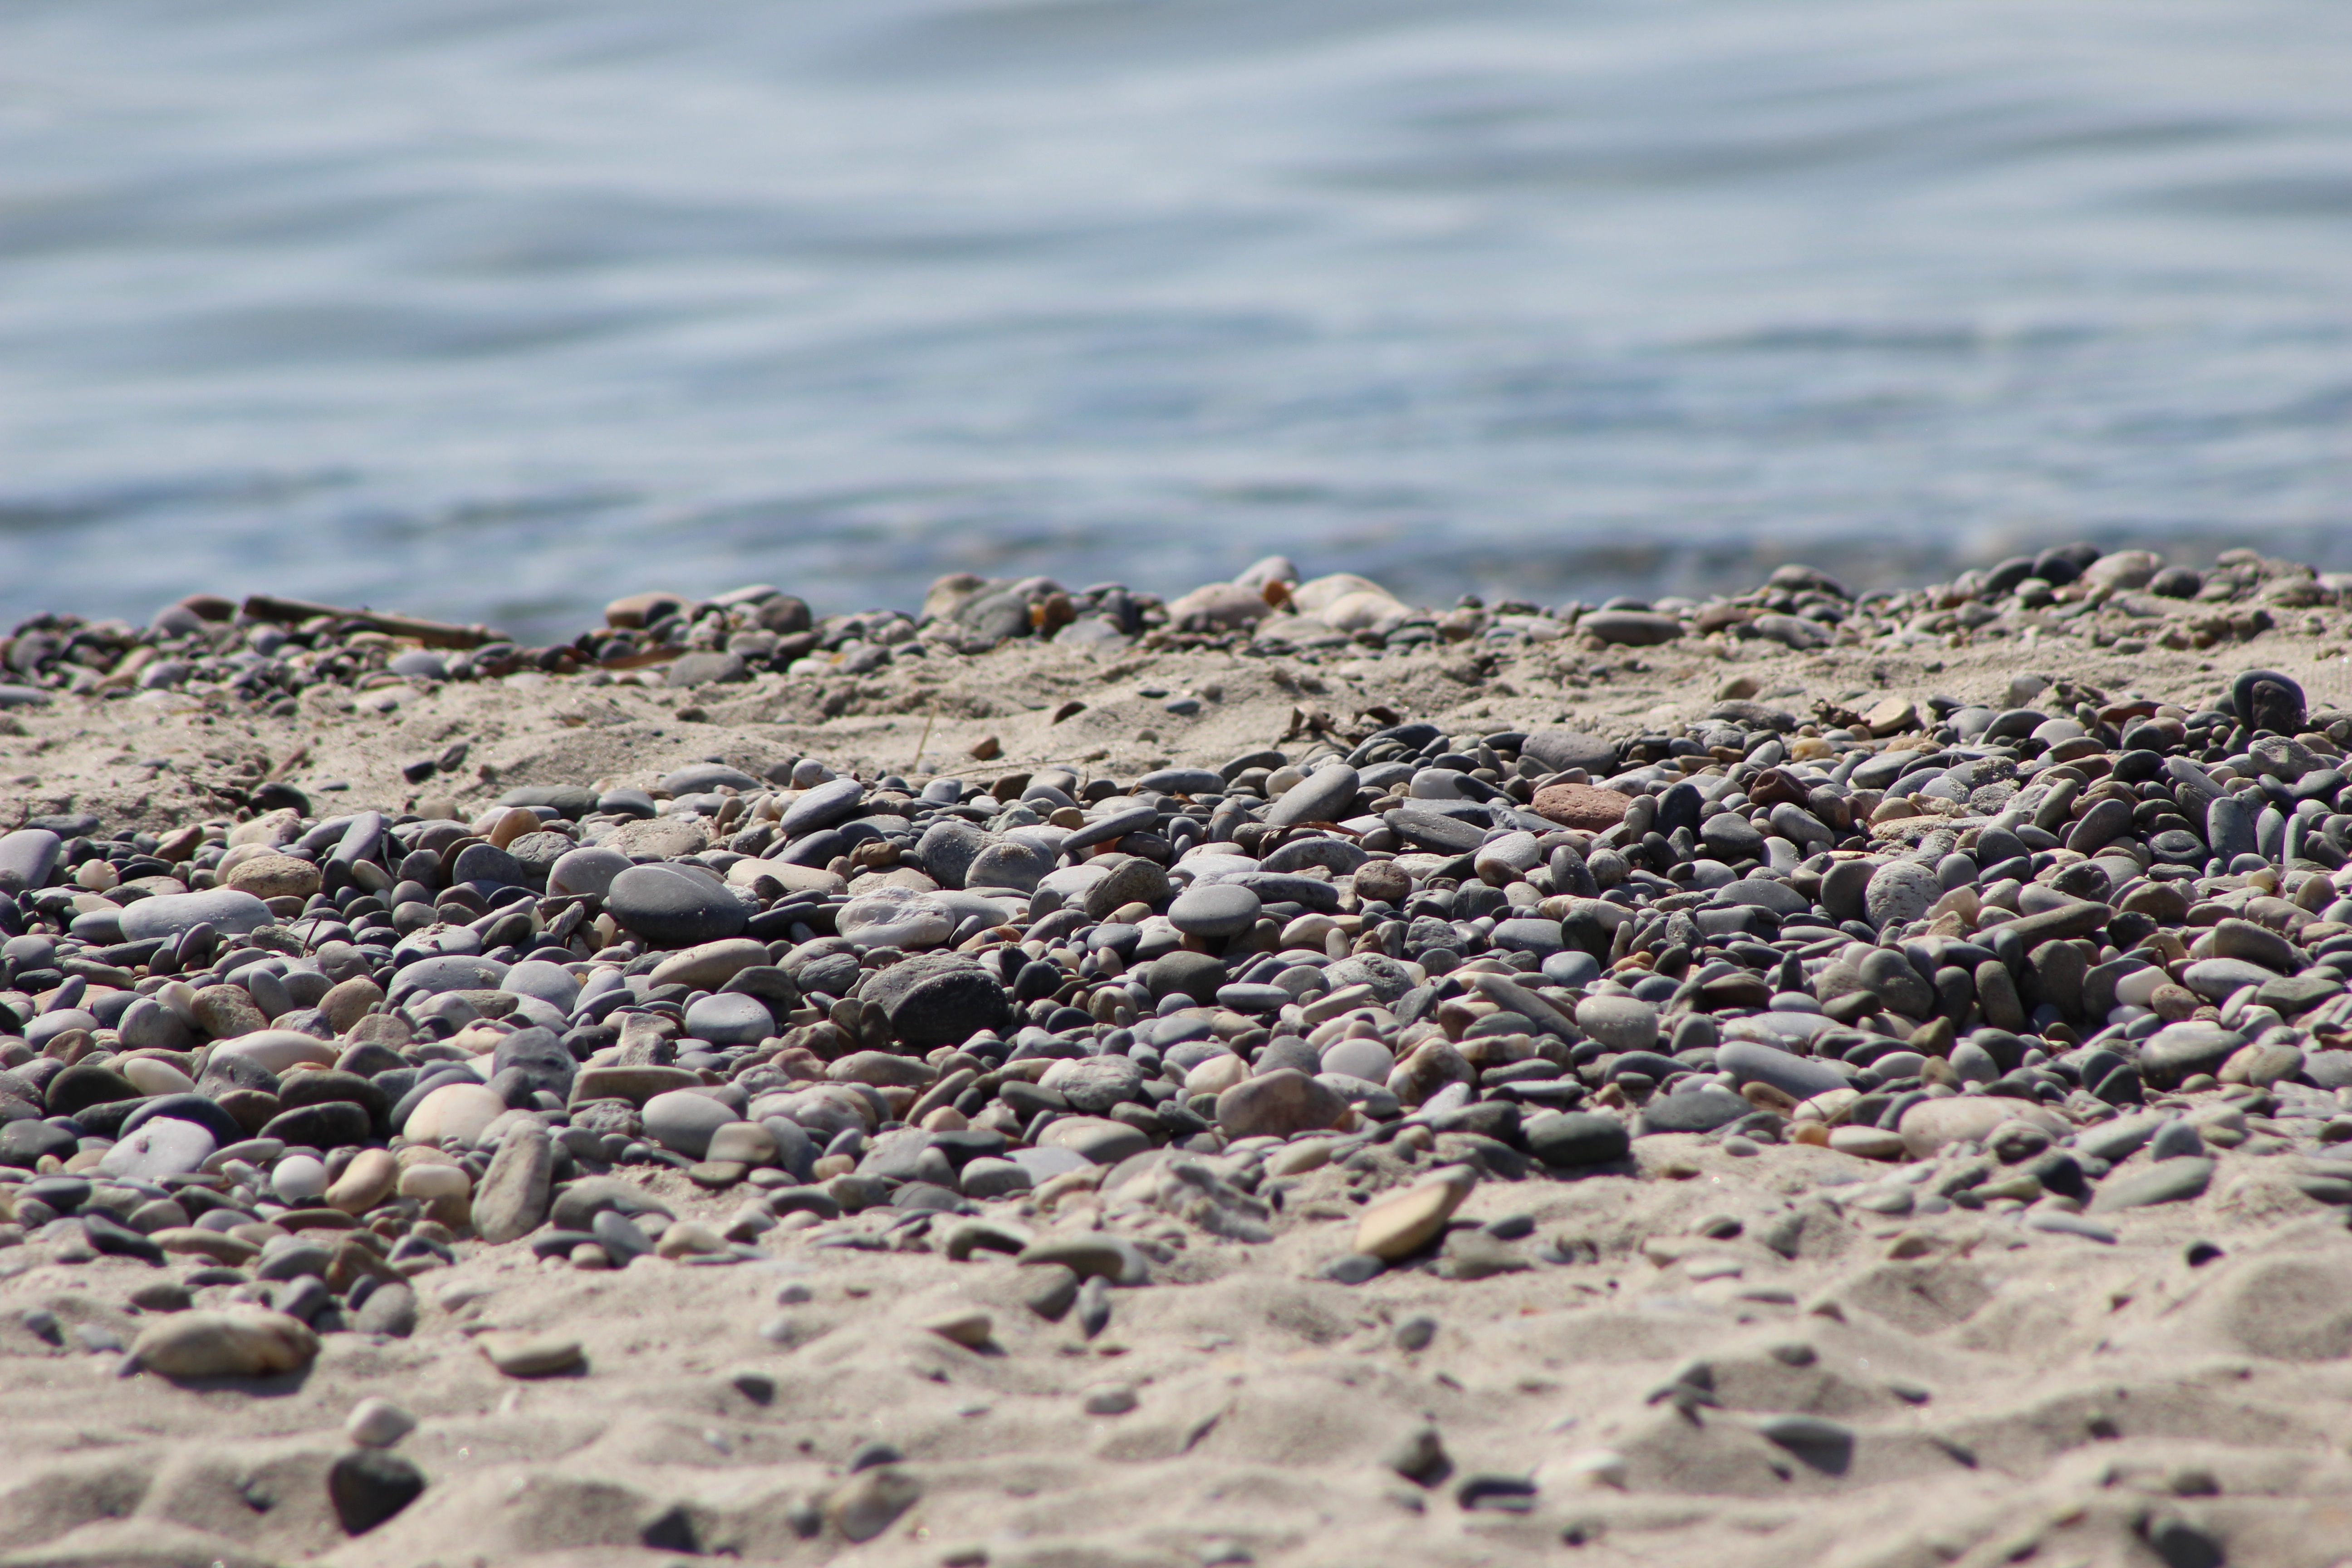
beach, sea, coast, sand, rock, ocean, shore, wave, pebble, material, stones, geology, pebbles, habitat, mudflat, natural environment, wind wave